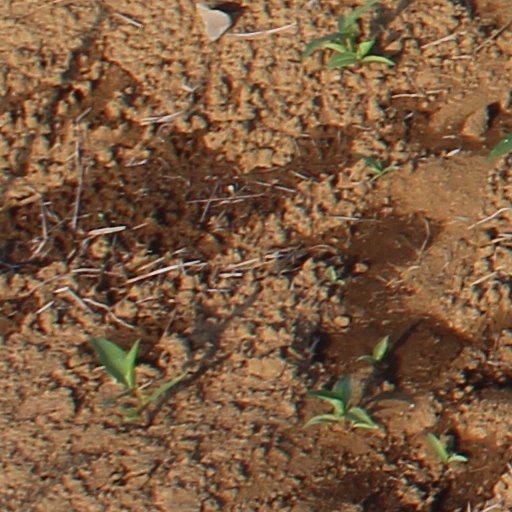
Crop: wheat